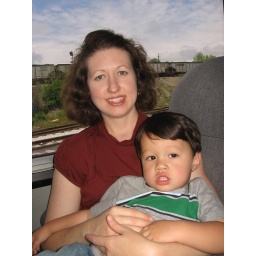
Riding in Thomas' train car